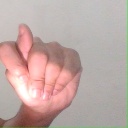
अक्षर: ट